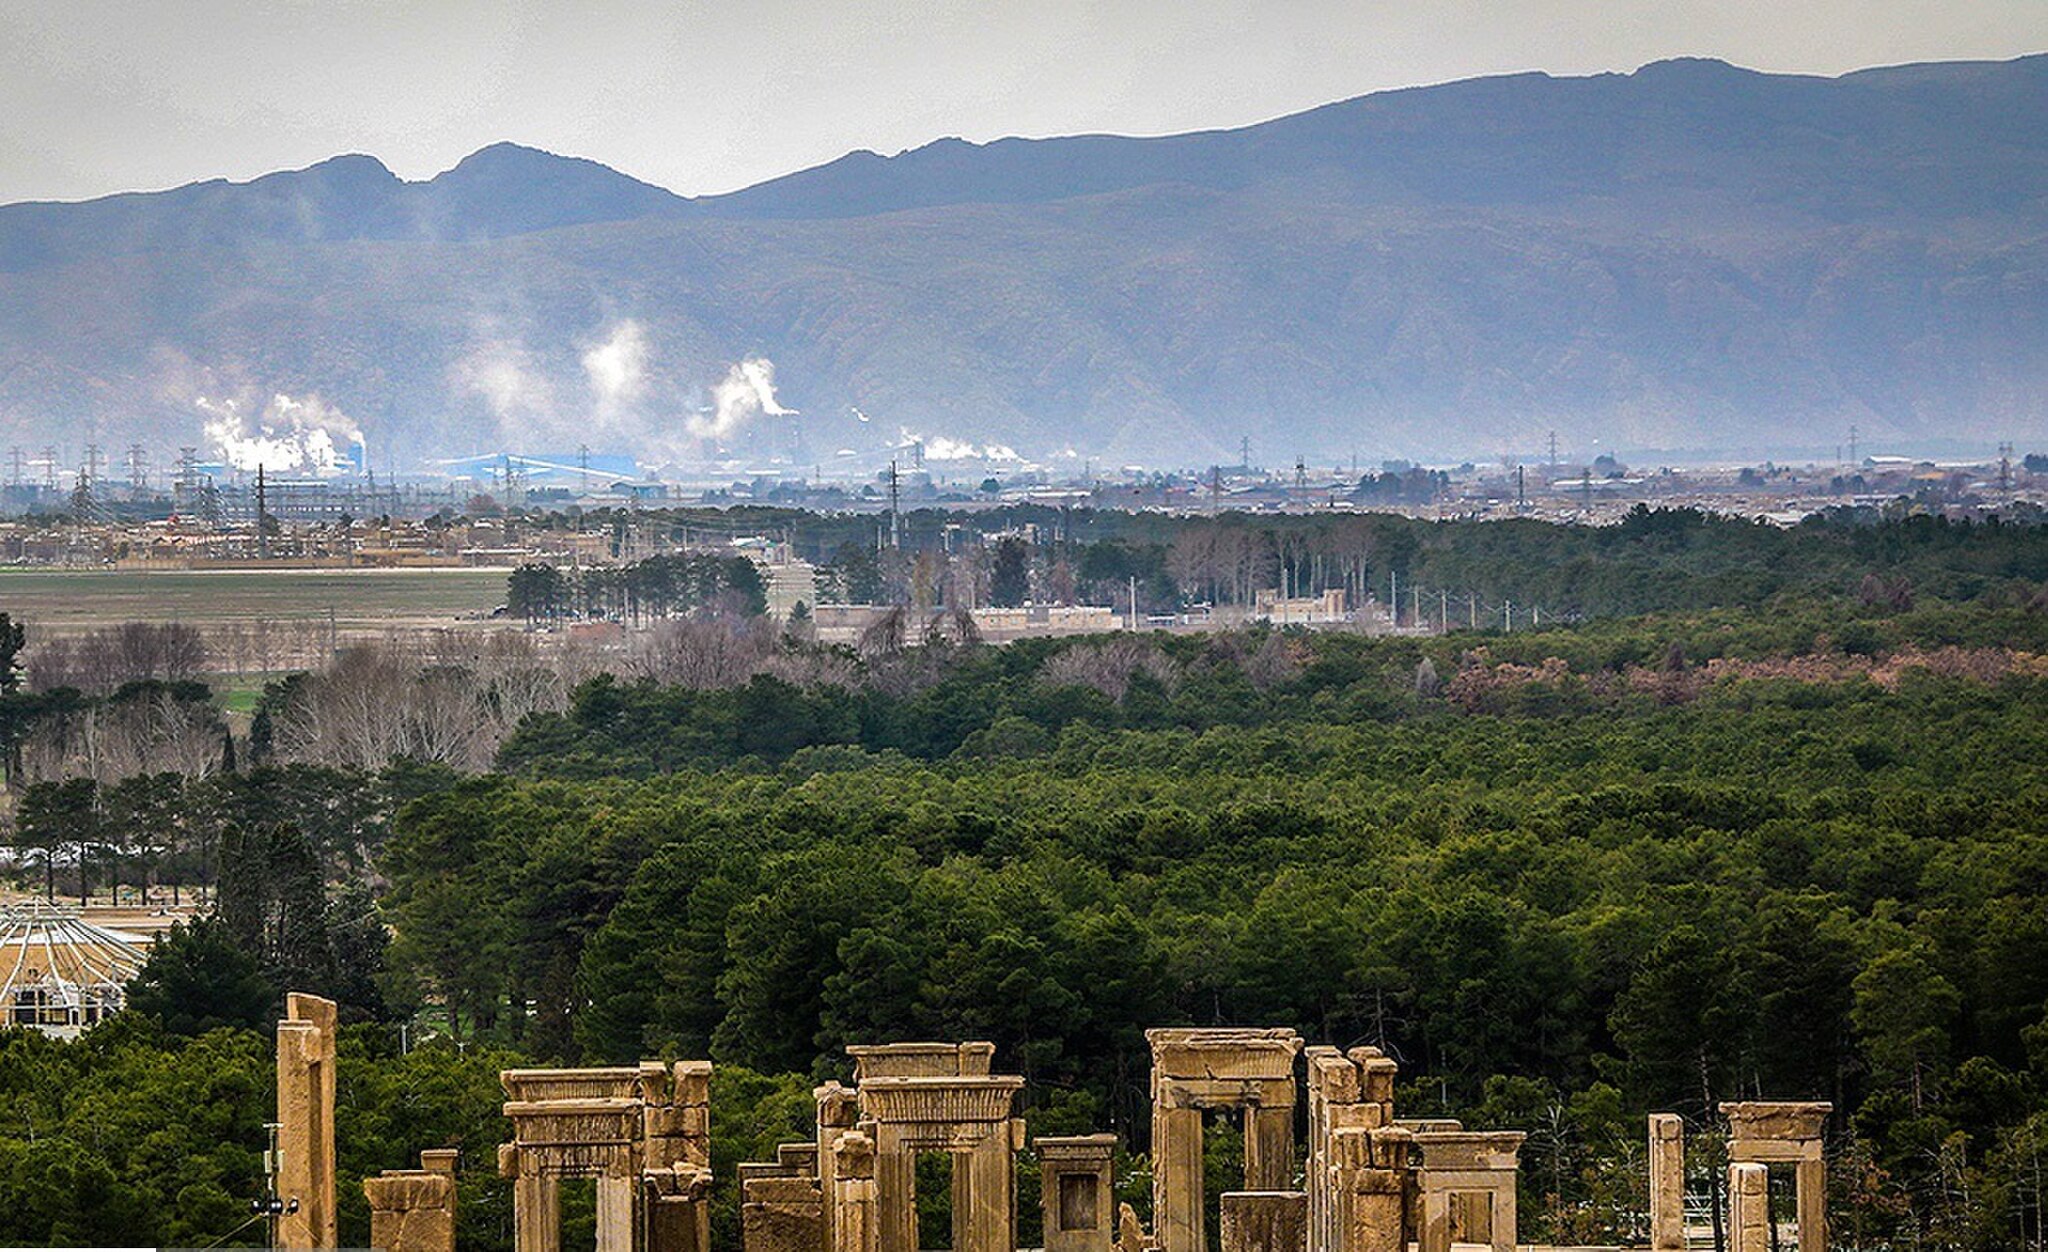
Title: Persepolis by Fars 20190309 03
Description: Persepolis Historical Site, Shiraz, Iran
Date: 2019-03-09
Categories: Nature of Persepolis, License review needed, Farsnews review needed, Photographs from farsnews.ir, Remote views of Tachara, Photos by Hadis Faghiri for Fars News Agency